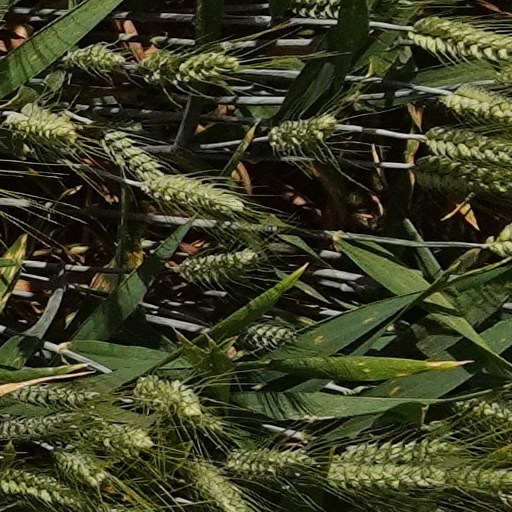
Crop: wheat